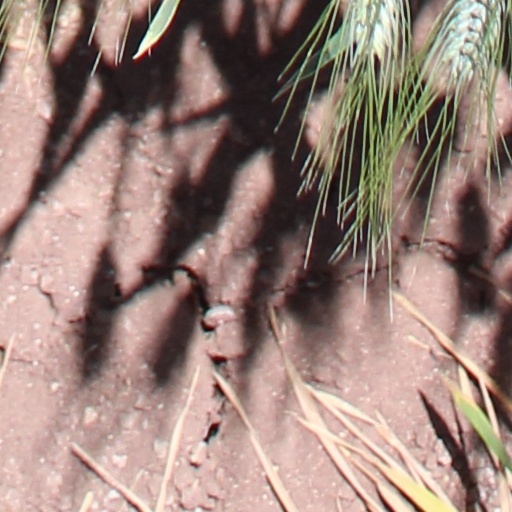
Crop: wheat